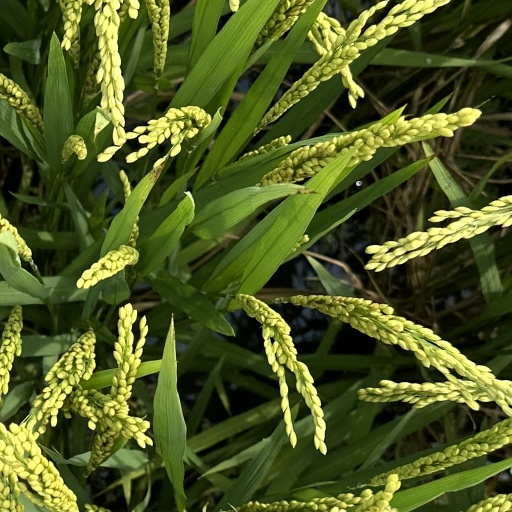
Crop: rice